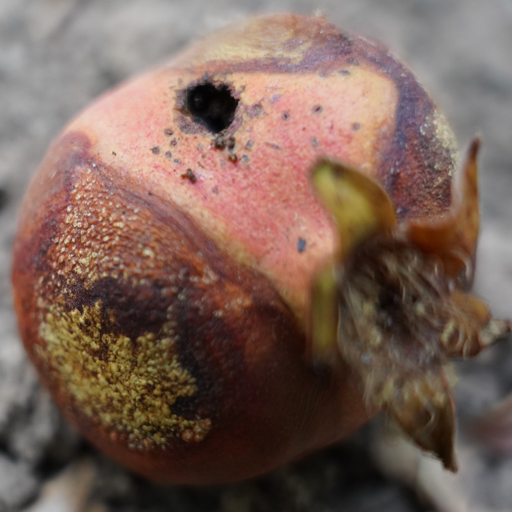
Label: Ectomyelois ceratoniae